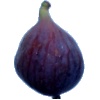
Label: fig